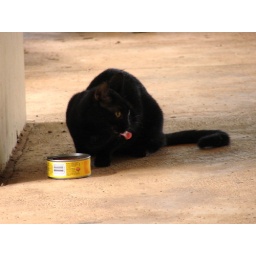
we fed the kitty by the marine science building. friendly and cute little guy.